Lesser yellow-headed vulture

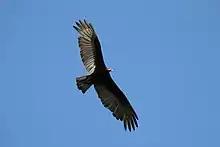
In the Pantanal, Brazil

The lesser yellow-headed vulture flies solitarily, with wings held in a dihedral position. It glides at a low altitude over wetlands while locating food, and perches on fence posts or on other low perches. When flying, it travels alone and is rarely found in groups. The flight of the lesser yellow-headed is an example of static soaring flight, which uses thermals to maintain altitude without the need to flap its wings. This vulture rarely soars high in the air, preferring low altitudes. This bird is believed to be somewhat migratory in response to the changes in water level where it lives. The lesser yellow-headed vulture, like other New World vultures, has the unusual habit of urohidrosis, in which it urinates or defecates on its legs to cool them by evaporation.